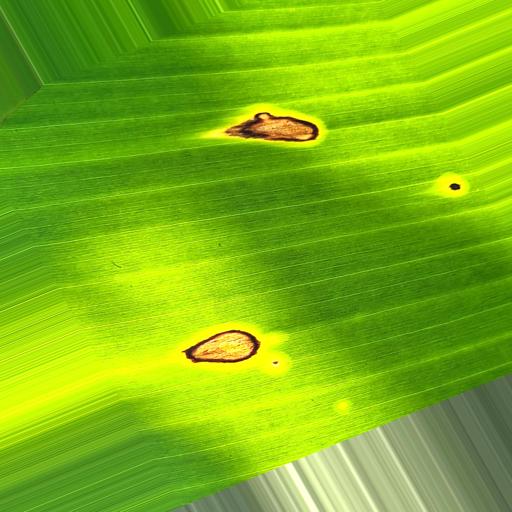
Label: black_sigatoka